Nick Hundley

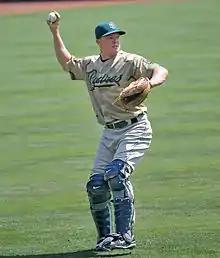
Hundley with the San Diego Padres in 2008

Hundley was called up to the majors for the first time on July 3, 2008, when Michael Barrett suffered a season-ending injury. Hundley moved into the role of primary catcher, backed up by Josh Bard and Luke Carlin. On July 26, he hit his first career home run against the Pittsburgh Pirates. He batted .237 for the season.